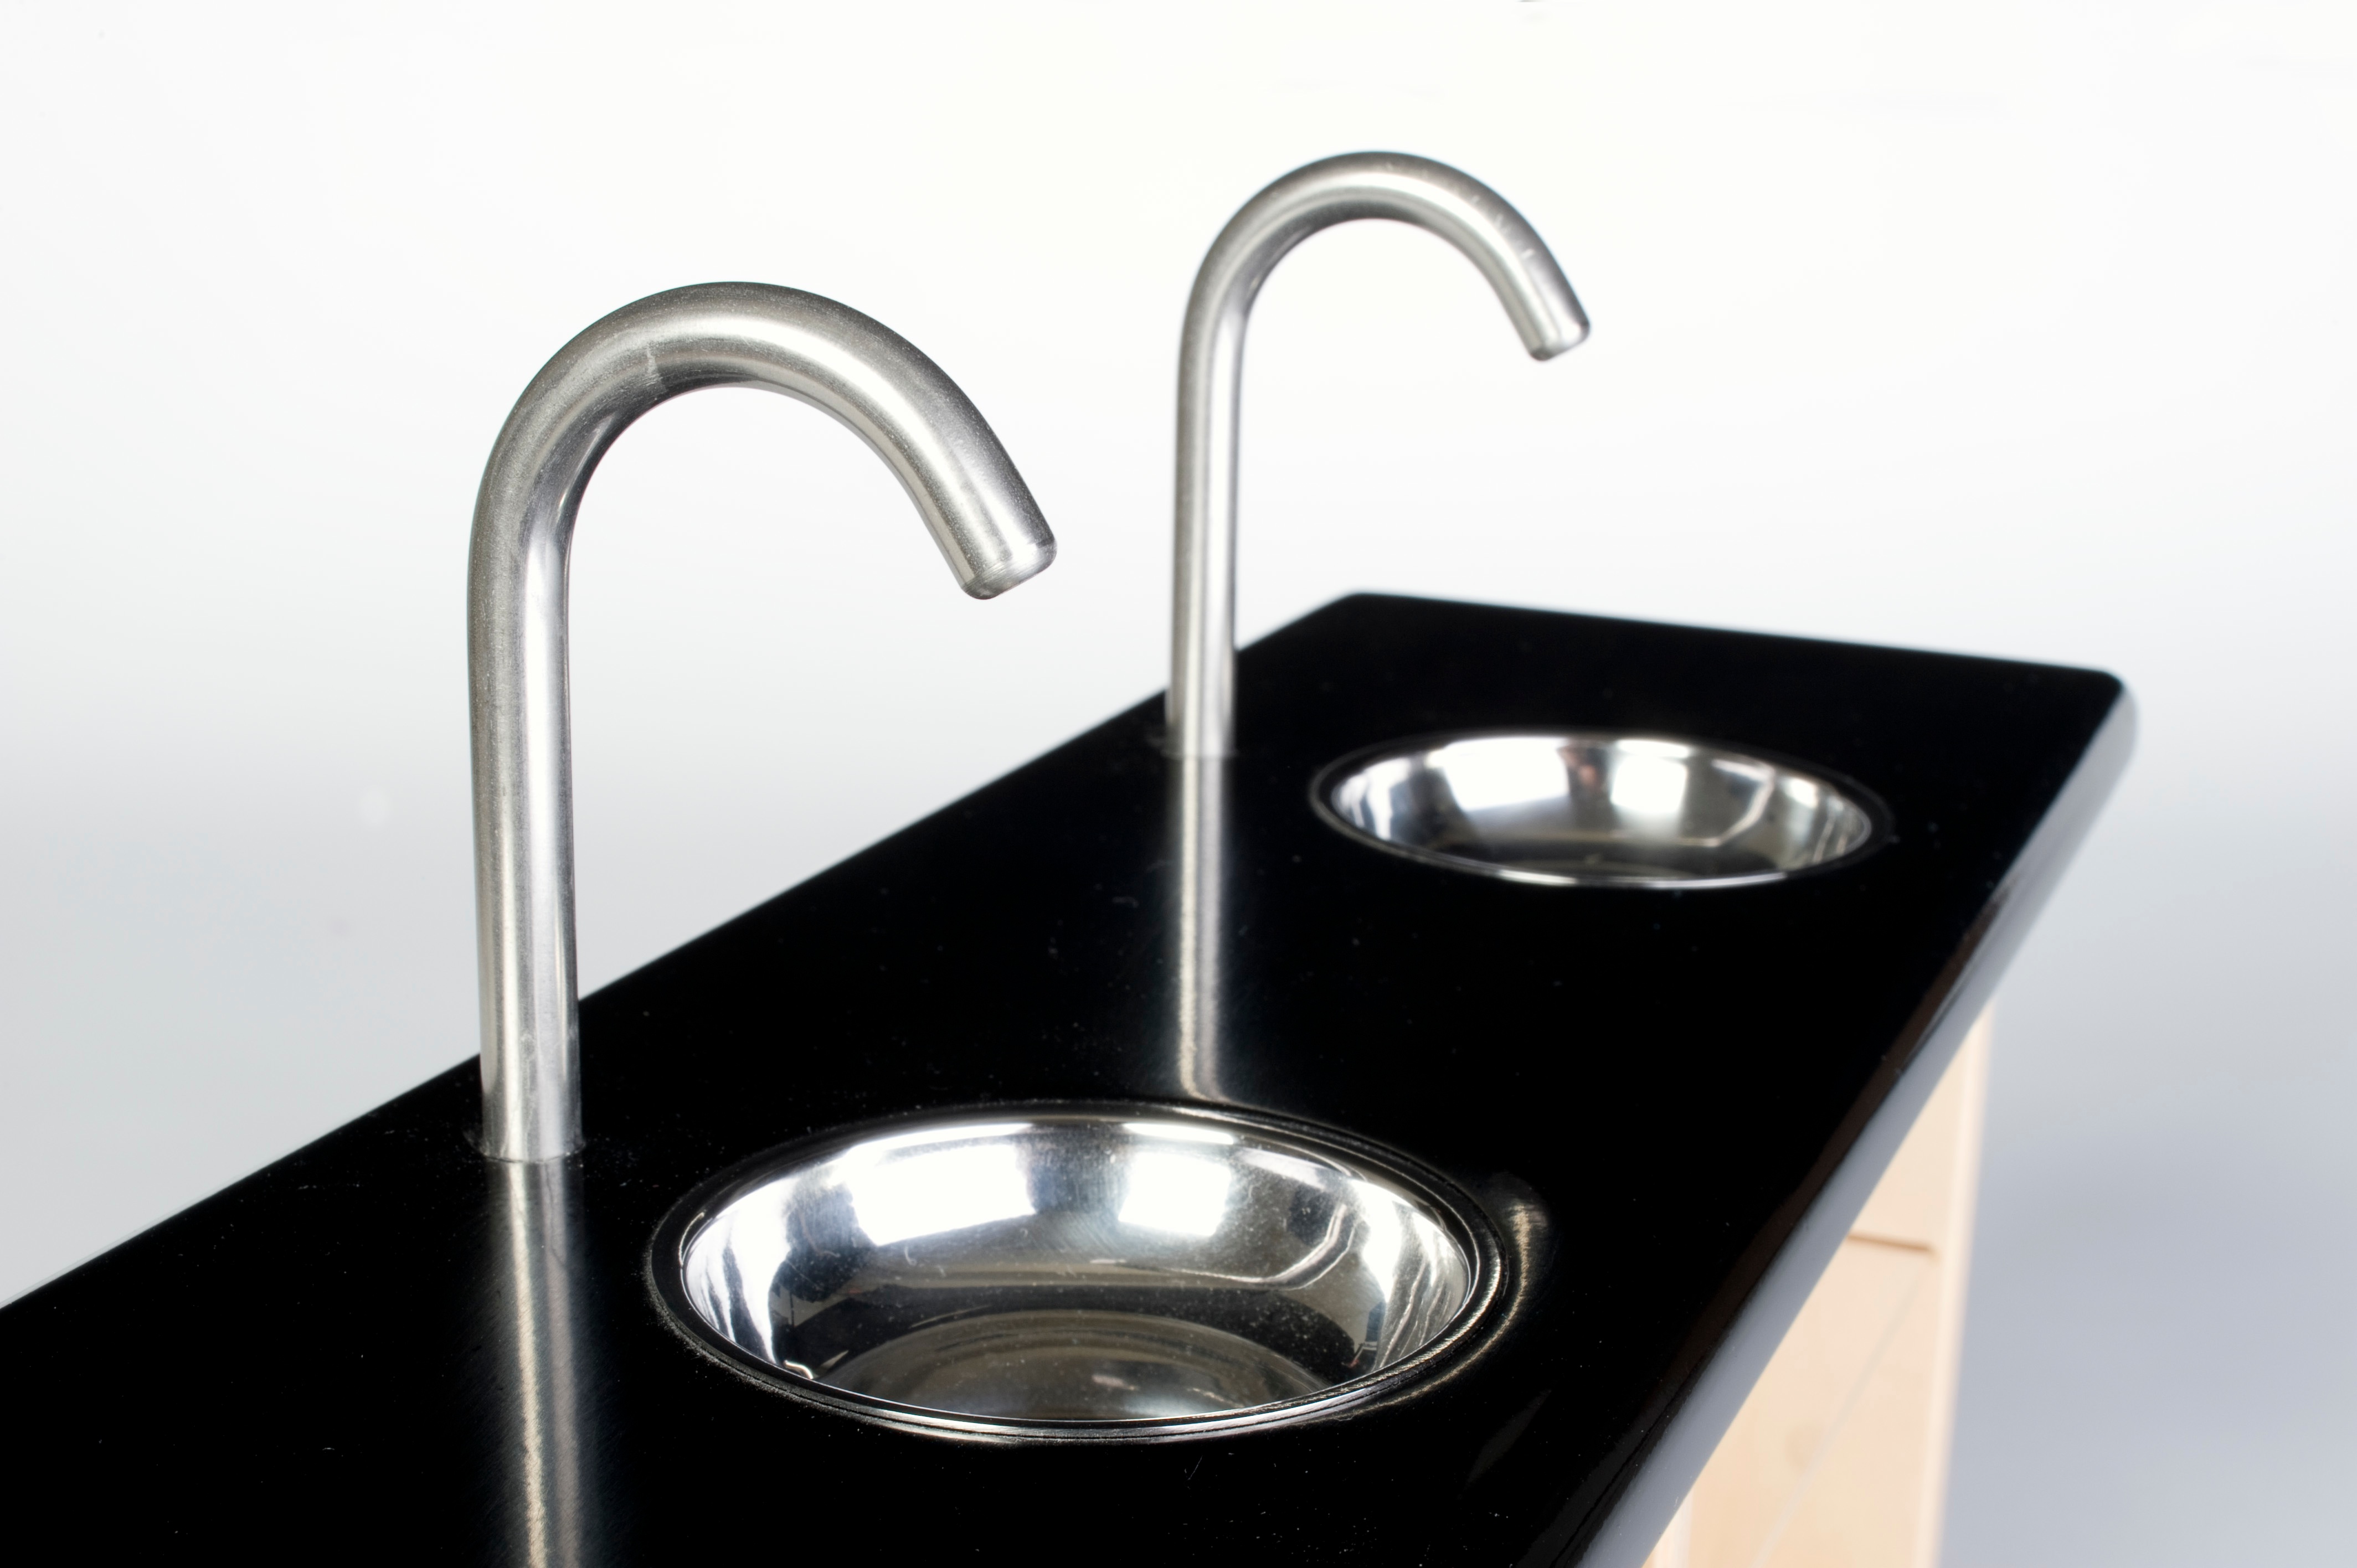
sink, lighting, tap, bidet, plumbing fixture